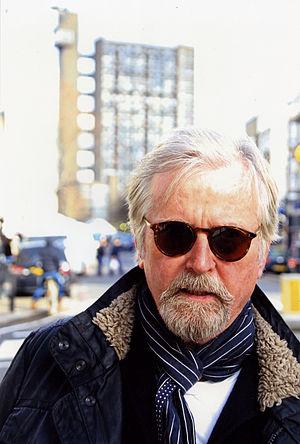
Franc Roddam, né le 29 avril 1946 à Norton, est un réalisateur, scénariste, producteur de télévision, éditeur et homme d'affaires britannique.